Eva Mozes Kor

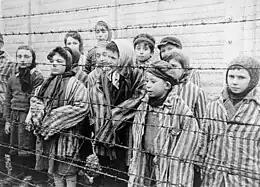
January 1945: Twin Child Survivors of Auschwitz: Miriam and Eva wear knitted hats

Eva Mozes Kor, her twin sister Miriam, two older sisters, and parents were deported from the Cehei ghetto to Auschwitz-Birkenau concentration camp in May 1944. After a four-day journey in cattle cars, they arrived at Auschwitz II-Birkenau. An SS guard approached Eva's mother during the selection of new arrivals (those to work and those to go straight to the gas chambers) and tricked her into revealing that Eva and Miriam were twins. The twins were immediately taken away despite her mother's protests. Kor said that was the last time she ever saw her mother, her arms were stretched out in despair as she was pulled away. "I never even got to say goodbye to her. But I didn't really understand that this would be the last time we would see her", she said.